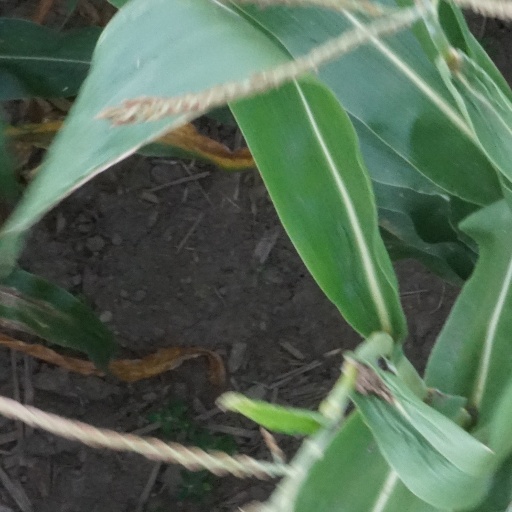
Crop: maize; corn